489th Attack Squadron

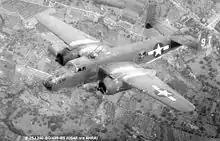
Squadron B-25 Mitchell

The first 489th Bombardment Squadron was constituted in the Organized Reserve in March 1924 and allotted to the Ninth Corps Area. The squadron was manned in 1925 at Boeing Field, near Seattle, Washington. It was assigned to the 349th Bombardment Group from 22 October 1925 until c. June 1929 for mobilization as part of the General Headquarters Reserve. The 489th was one of the few Air Corps units in the Organized Reserve that possessed facilities, equipment and, aircraft between the wars, including Curtiss B-2 Condor bombers. In June 1932, the 489 Aero Squadron was reconstituted and consolidated with the 489 Bombardment Squadron. The unit typically conducted its inactive training at Pearson Field or in Seattle. It performed its summer training at various Air Corps installations in the Pacific coastal region. The squadron was disbanded, along with all other Organized Reserve Air Corps units on 31 May 1942 and its remaining personnel were called to active duty individually.